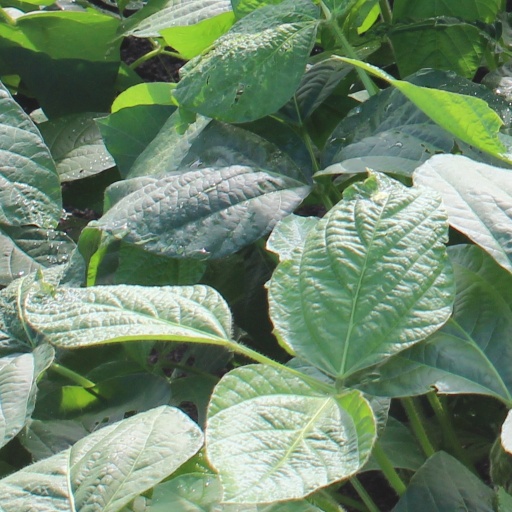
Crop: soybean